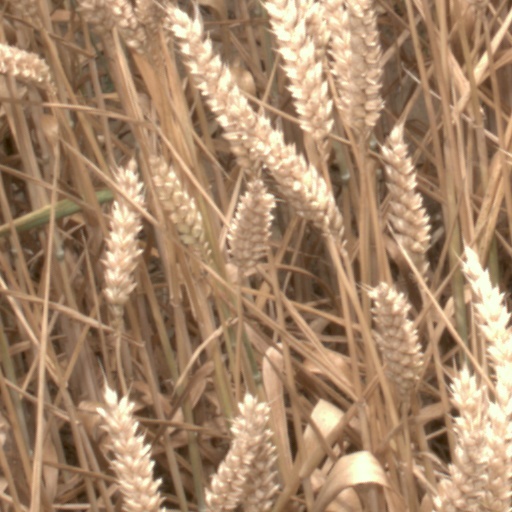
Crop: wheat